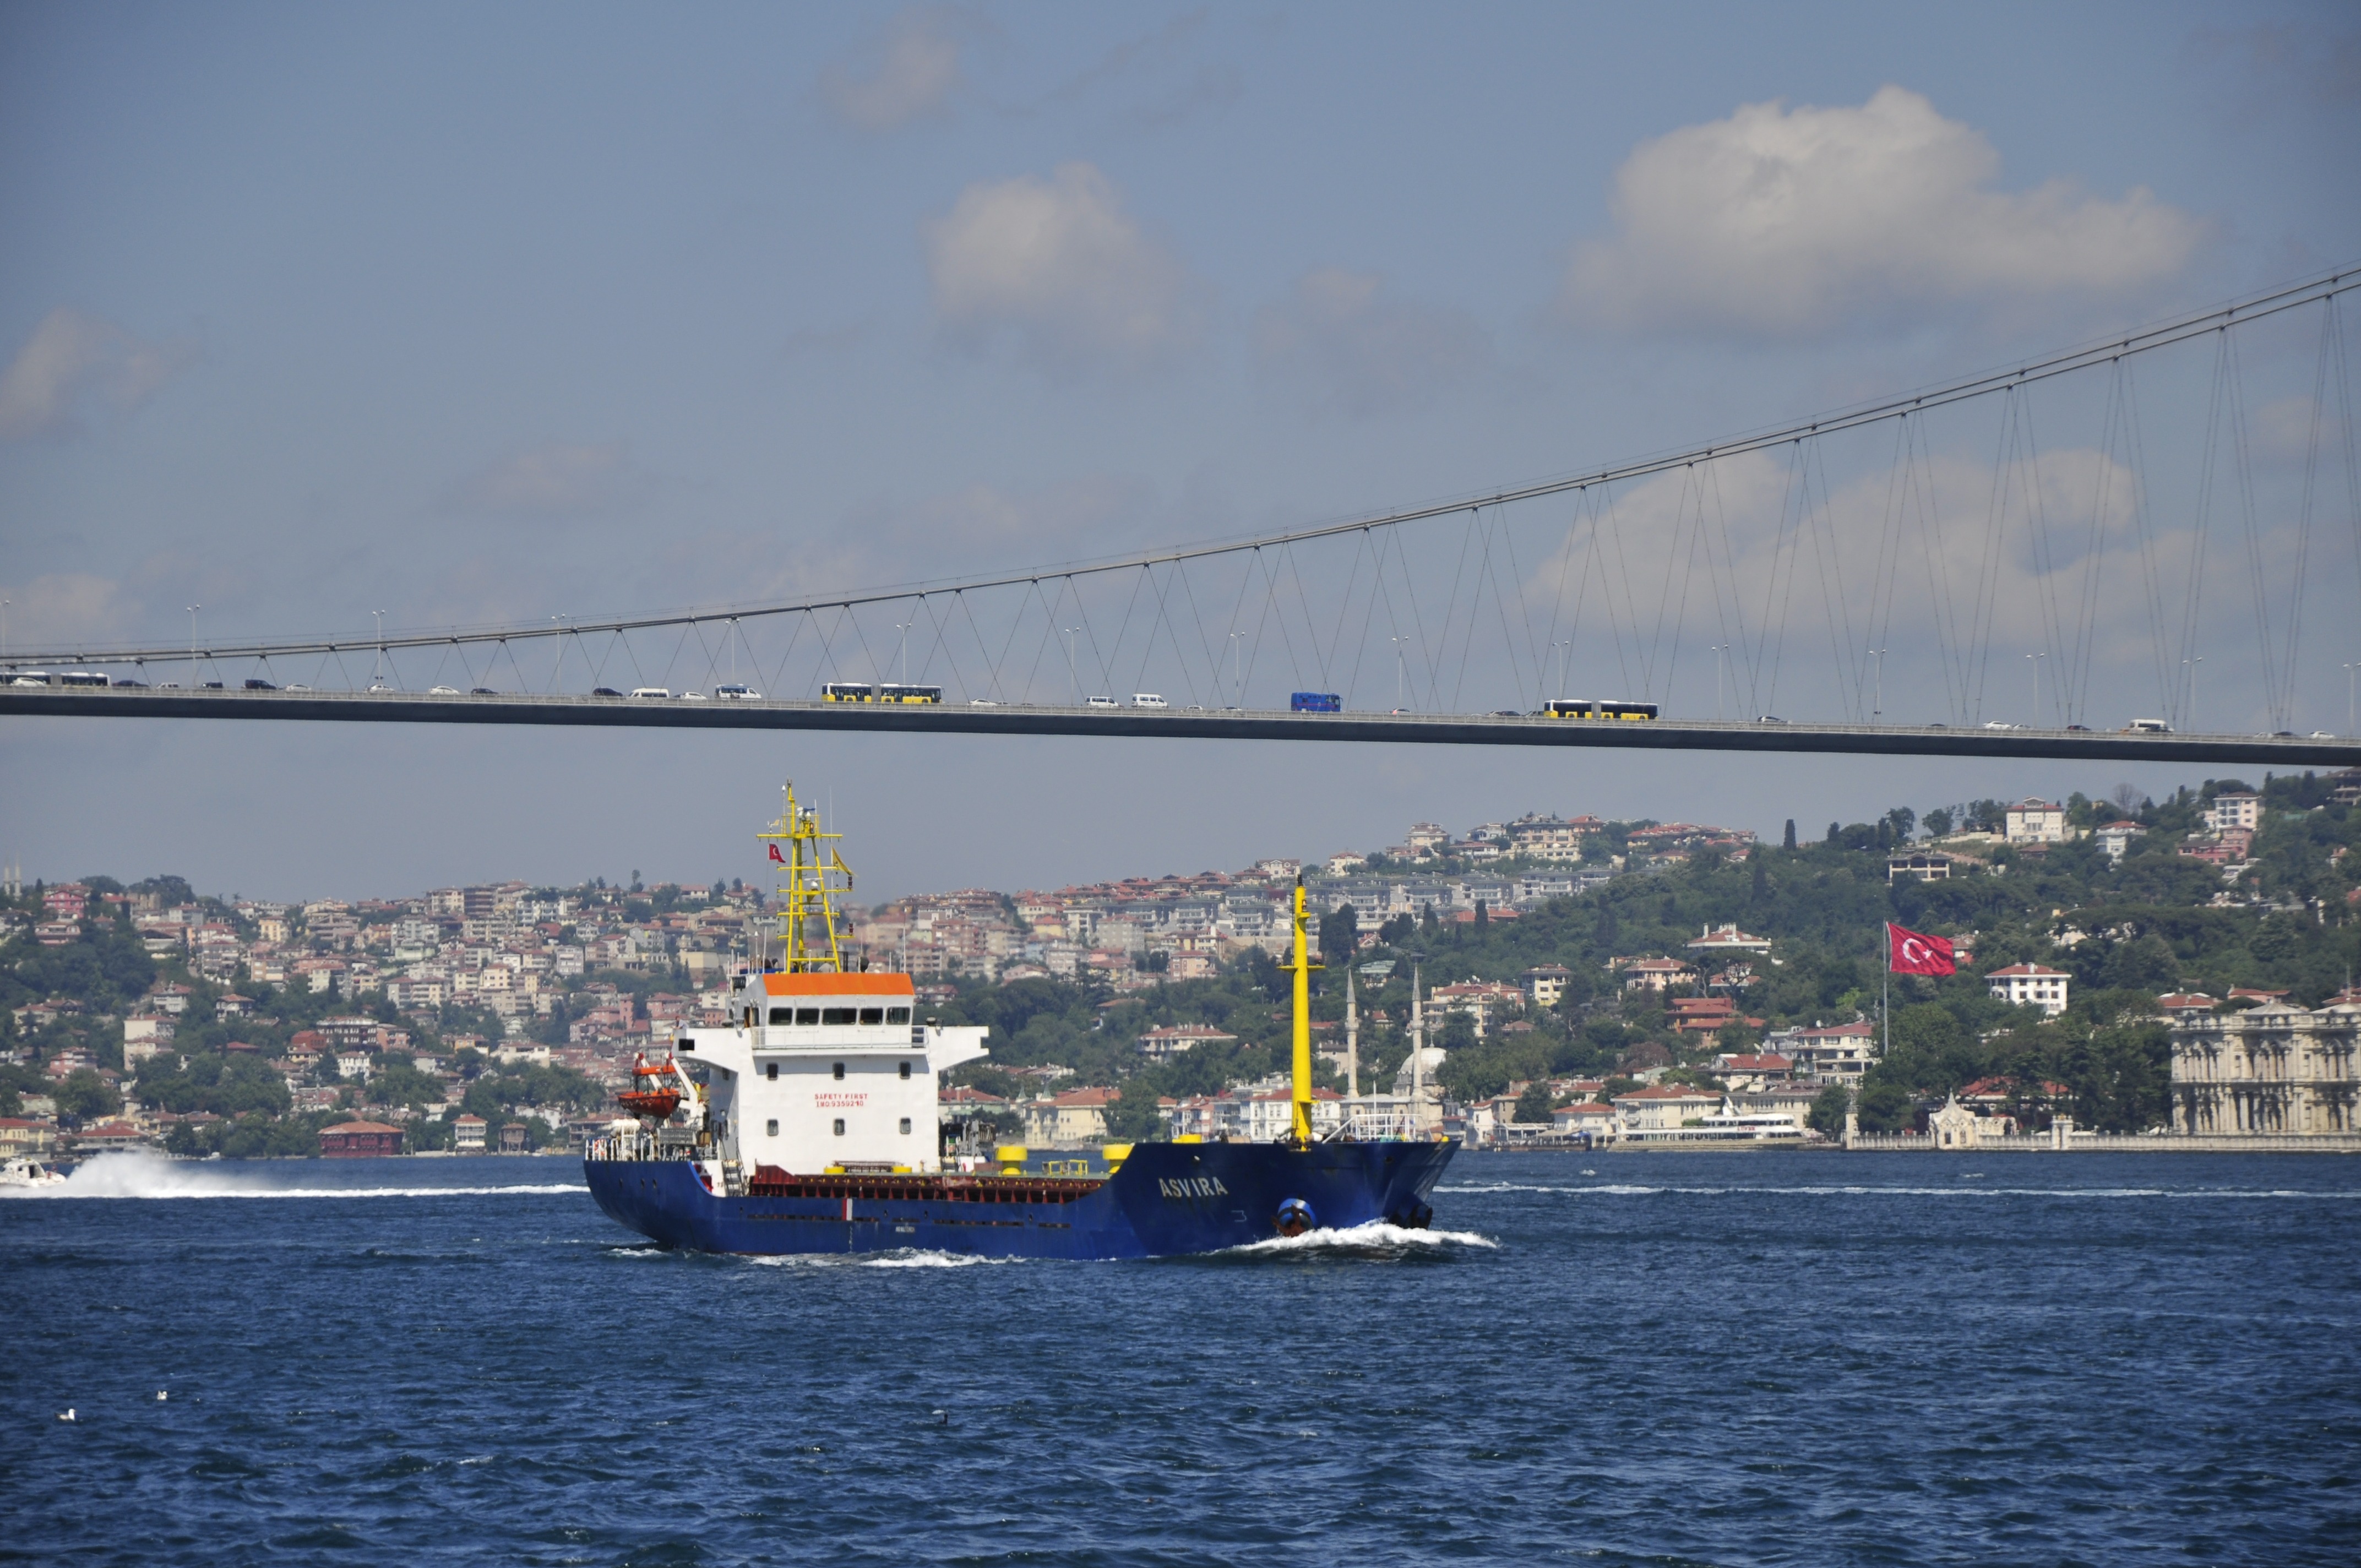
sea, boat, bridge, ship, transport, vehicle, harbor, ferry, istanbul, navy, watercraft, strait, passenger ship, freight transport